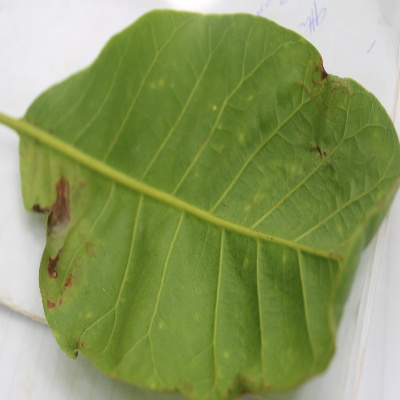
Crop: Cashew
Condition: anthracnose